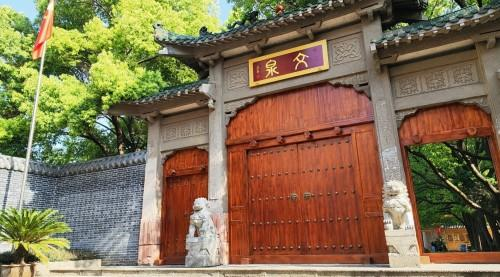
地标名称：文泉禅寺
所在城市：南昌市·青山湖区